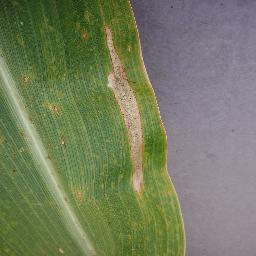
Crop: corn
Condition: (maize)_northern_blight